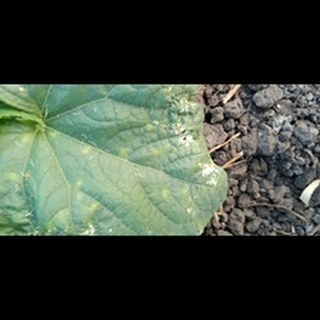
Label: diseased_cucumber